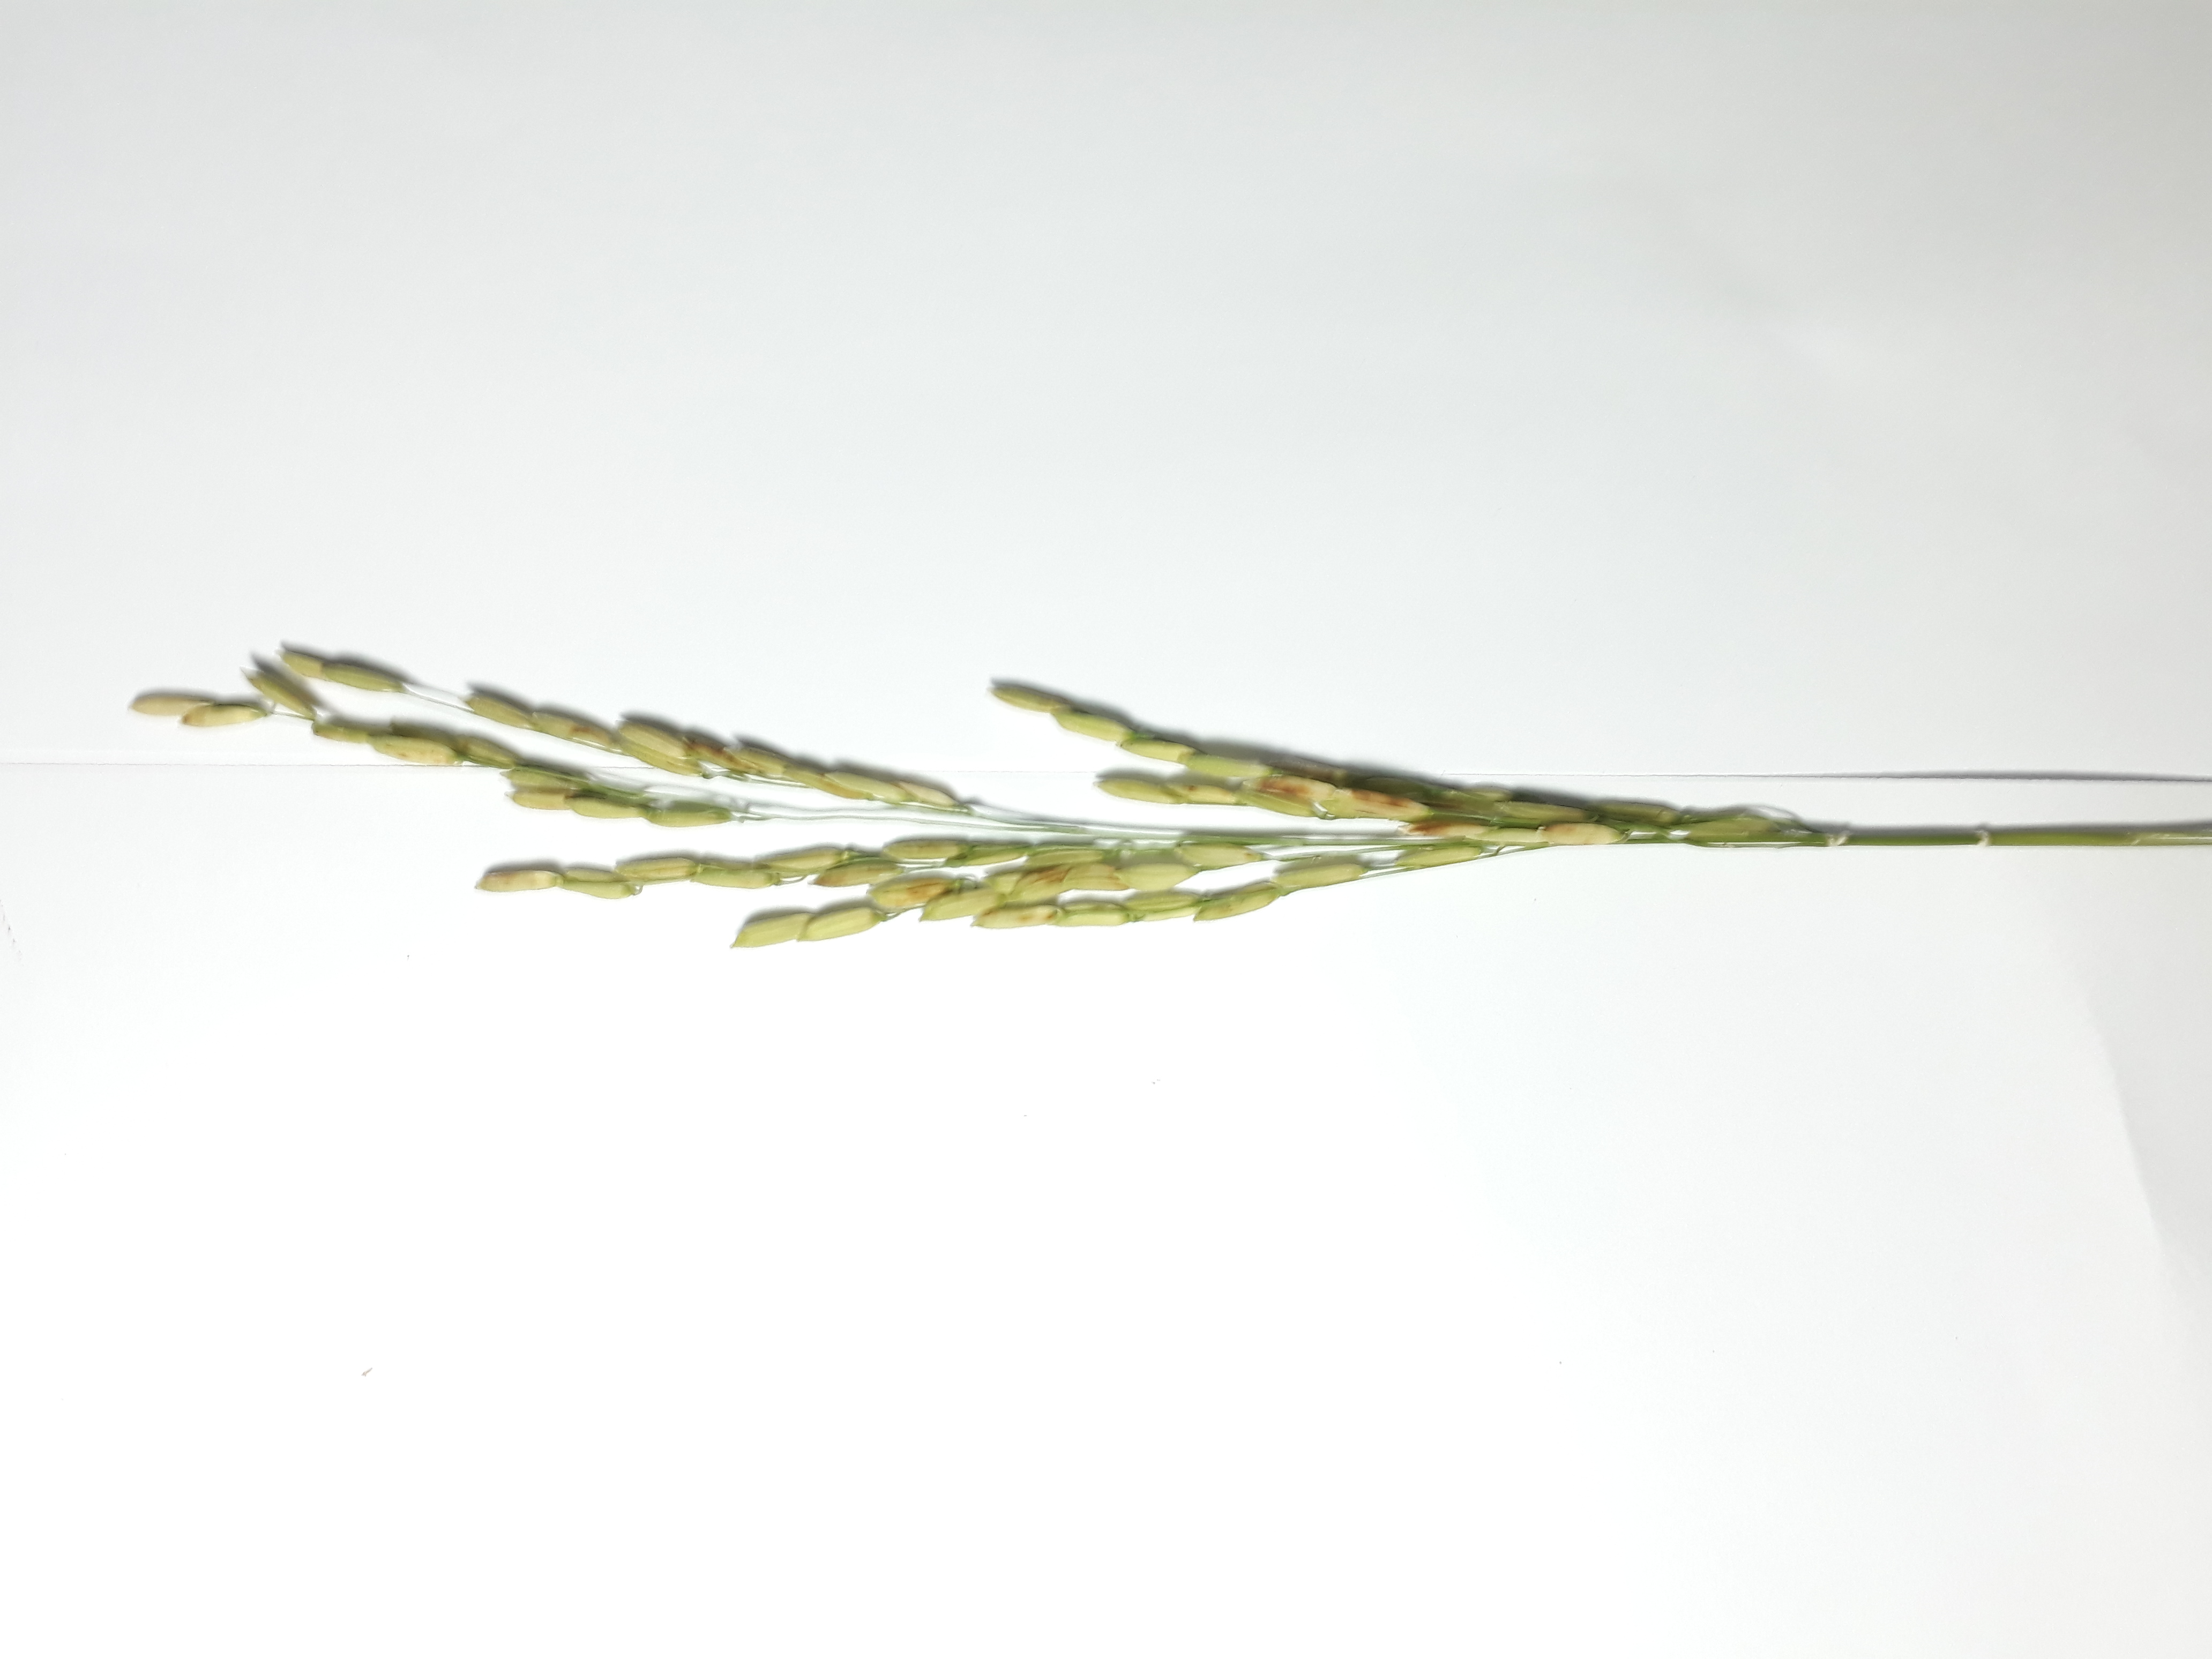
Label: Mild